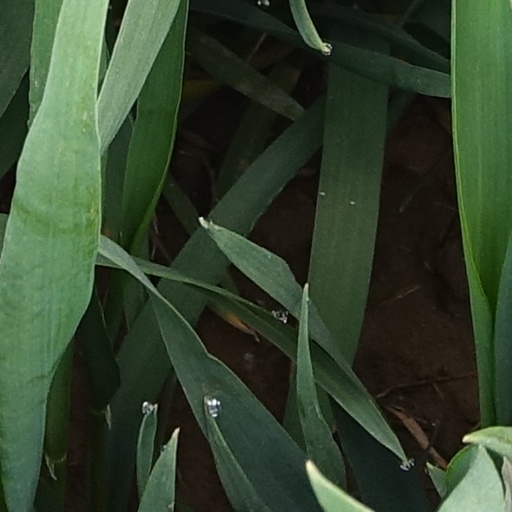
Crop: wheat